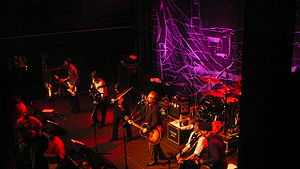
Flogging Molly
Flogging Molly live i Baltimore
Flogging Molly er et keltisk punk band fra Los Angeles, Californien. Bandet blev dannet i 1997.